Bavaria-Landshut

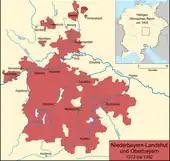
The larger Duchy of Bavaria-Landshut between 1363 and 1392 "(includes Munich and Ingolstadt but not Straubing)"

The creation of the duchy was the result of the death of Emperor Louis IV the Bavarian. In the Treaty of Landsberg 1349, which divided up Louis's empire, his sons Stephen, William, and Albert were to receive jointly Lower Bavaria and the Netherlands. Four years later the inheritance was divided again in the Treaty of Regensburg 1353; Stephen received the new Duchy of Bavaria-Landshut. In 1363 Stephen became also Duke of Upper Bavaria which was then re-united with Bavaria-Landshut. After Stephen's death his three sons ruled the duchy jointly. But in 1392 Bavaria-Landshut was divided for the three dukes and so Bavaria-Munich and Bavaria-Ingolstadt were split off.